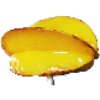
Label: Carambula 1